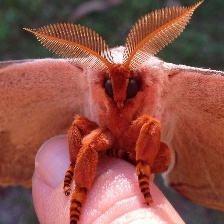
Species: EMPEROR GUM MOTH